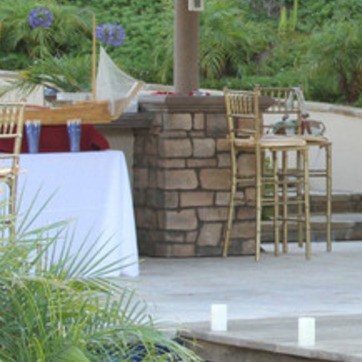
Material: stone